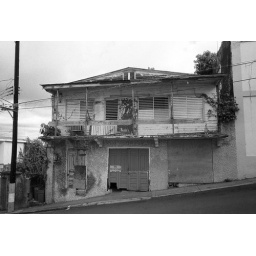
The lovely abstract painting in the middle of the second floor balcony is actually a web of termite tunnels.